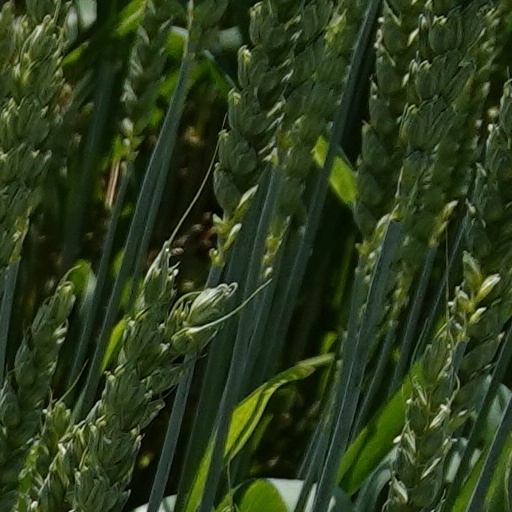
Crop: wheat